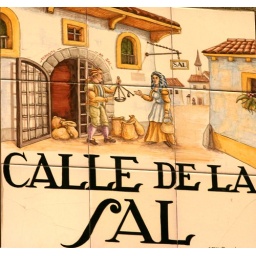
Cool street sign for Salt Street in Madrid, Spain